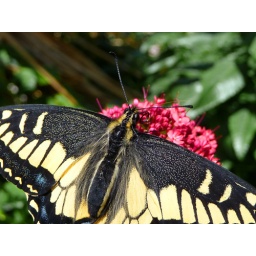
Yellow butterfly top down on fuchsia flower in garden